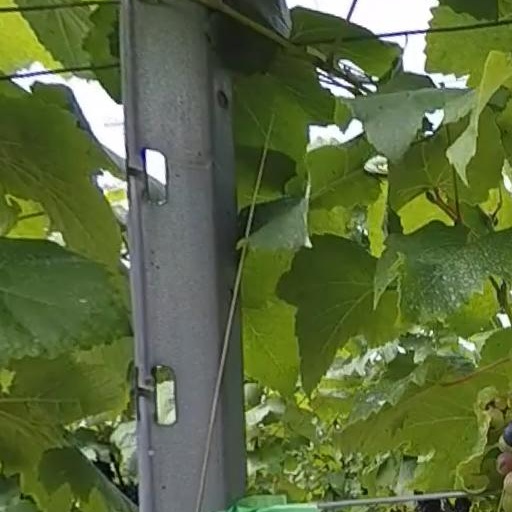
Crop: grape